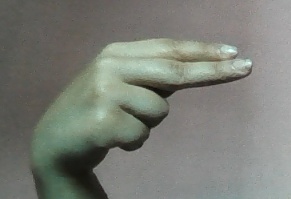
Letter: ain